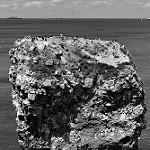
Label: B & W